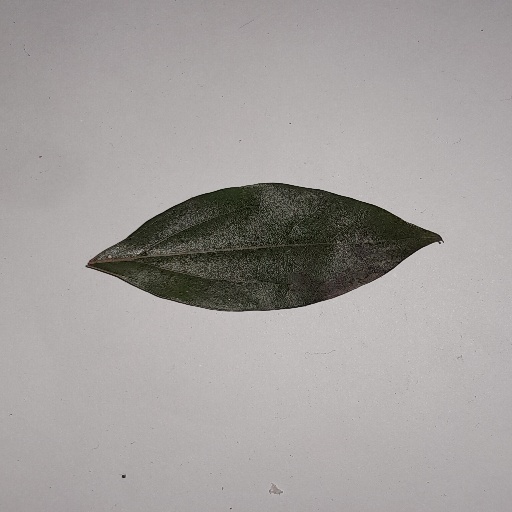
Species: Camphor
Leaf condition: Bacterial Spot